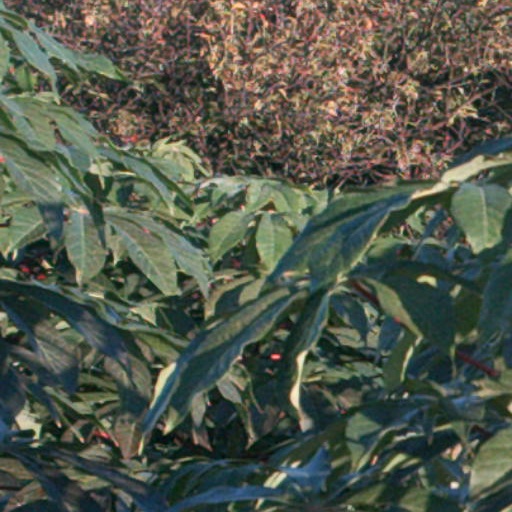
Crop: cassava